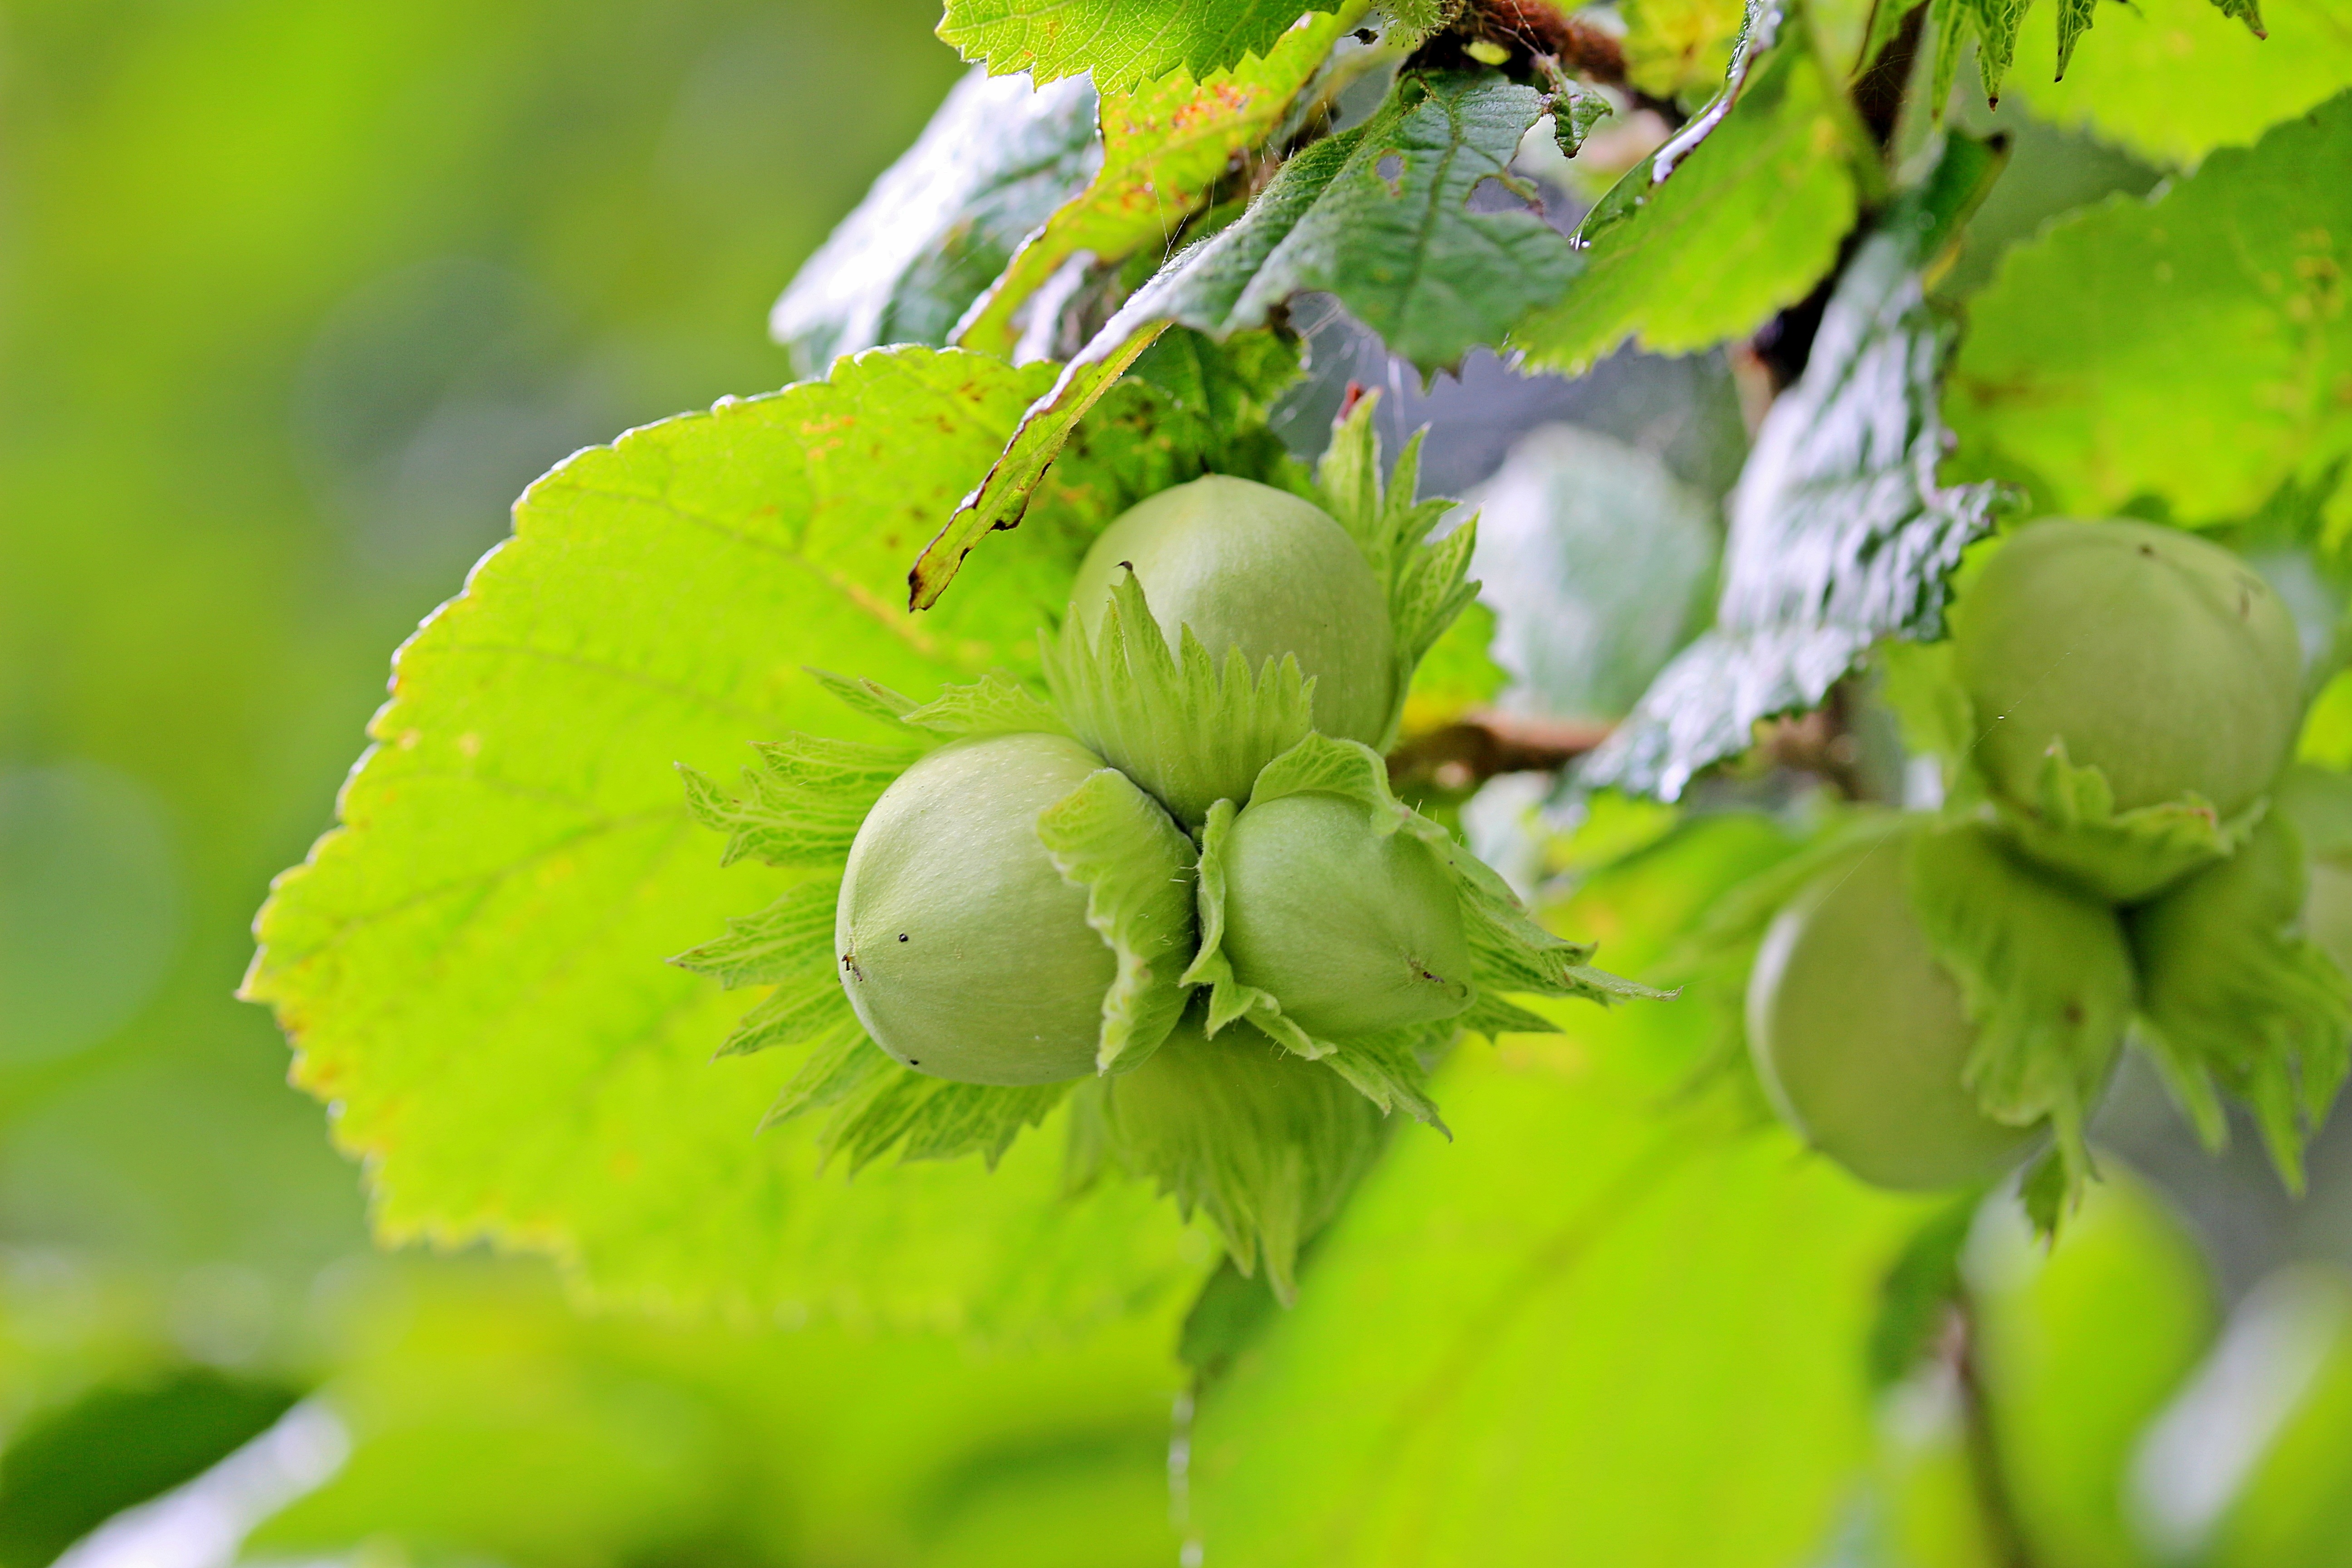
tree, branch, blossom, plant, fruit, sunlight, leaf, flower, food, green, produce, vegetable, flora, hazelnut, hazel, hazelnuts, common hazel, gooseberry, flowering plant, hazelnut leaf, corylus avellana, unripe fruit, birch greenhouse, land plant